Azerbaijan–Italy relations

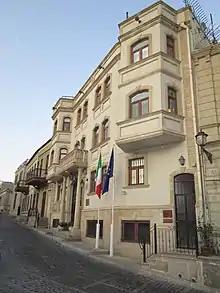
Embassy of Italy in Baku

Russo-Persian War resulted in the invasion of present-day Azerbaijan territory by Russian Empire. After the collapse of the Russian Empire, Azerbaijan Democratic Republic established the first democratic and secular state in the whole Muslim world. Italy was one of the countries that was able to establish diplomatic relations with Azerbaijan. Italy opened its consulate and military office in Baku. In that time, official visits of the Azerbaijani delegation to Italy and the Italian delegation to Azerbaijan were realized.